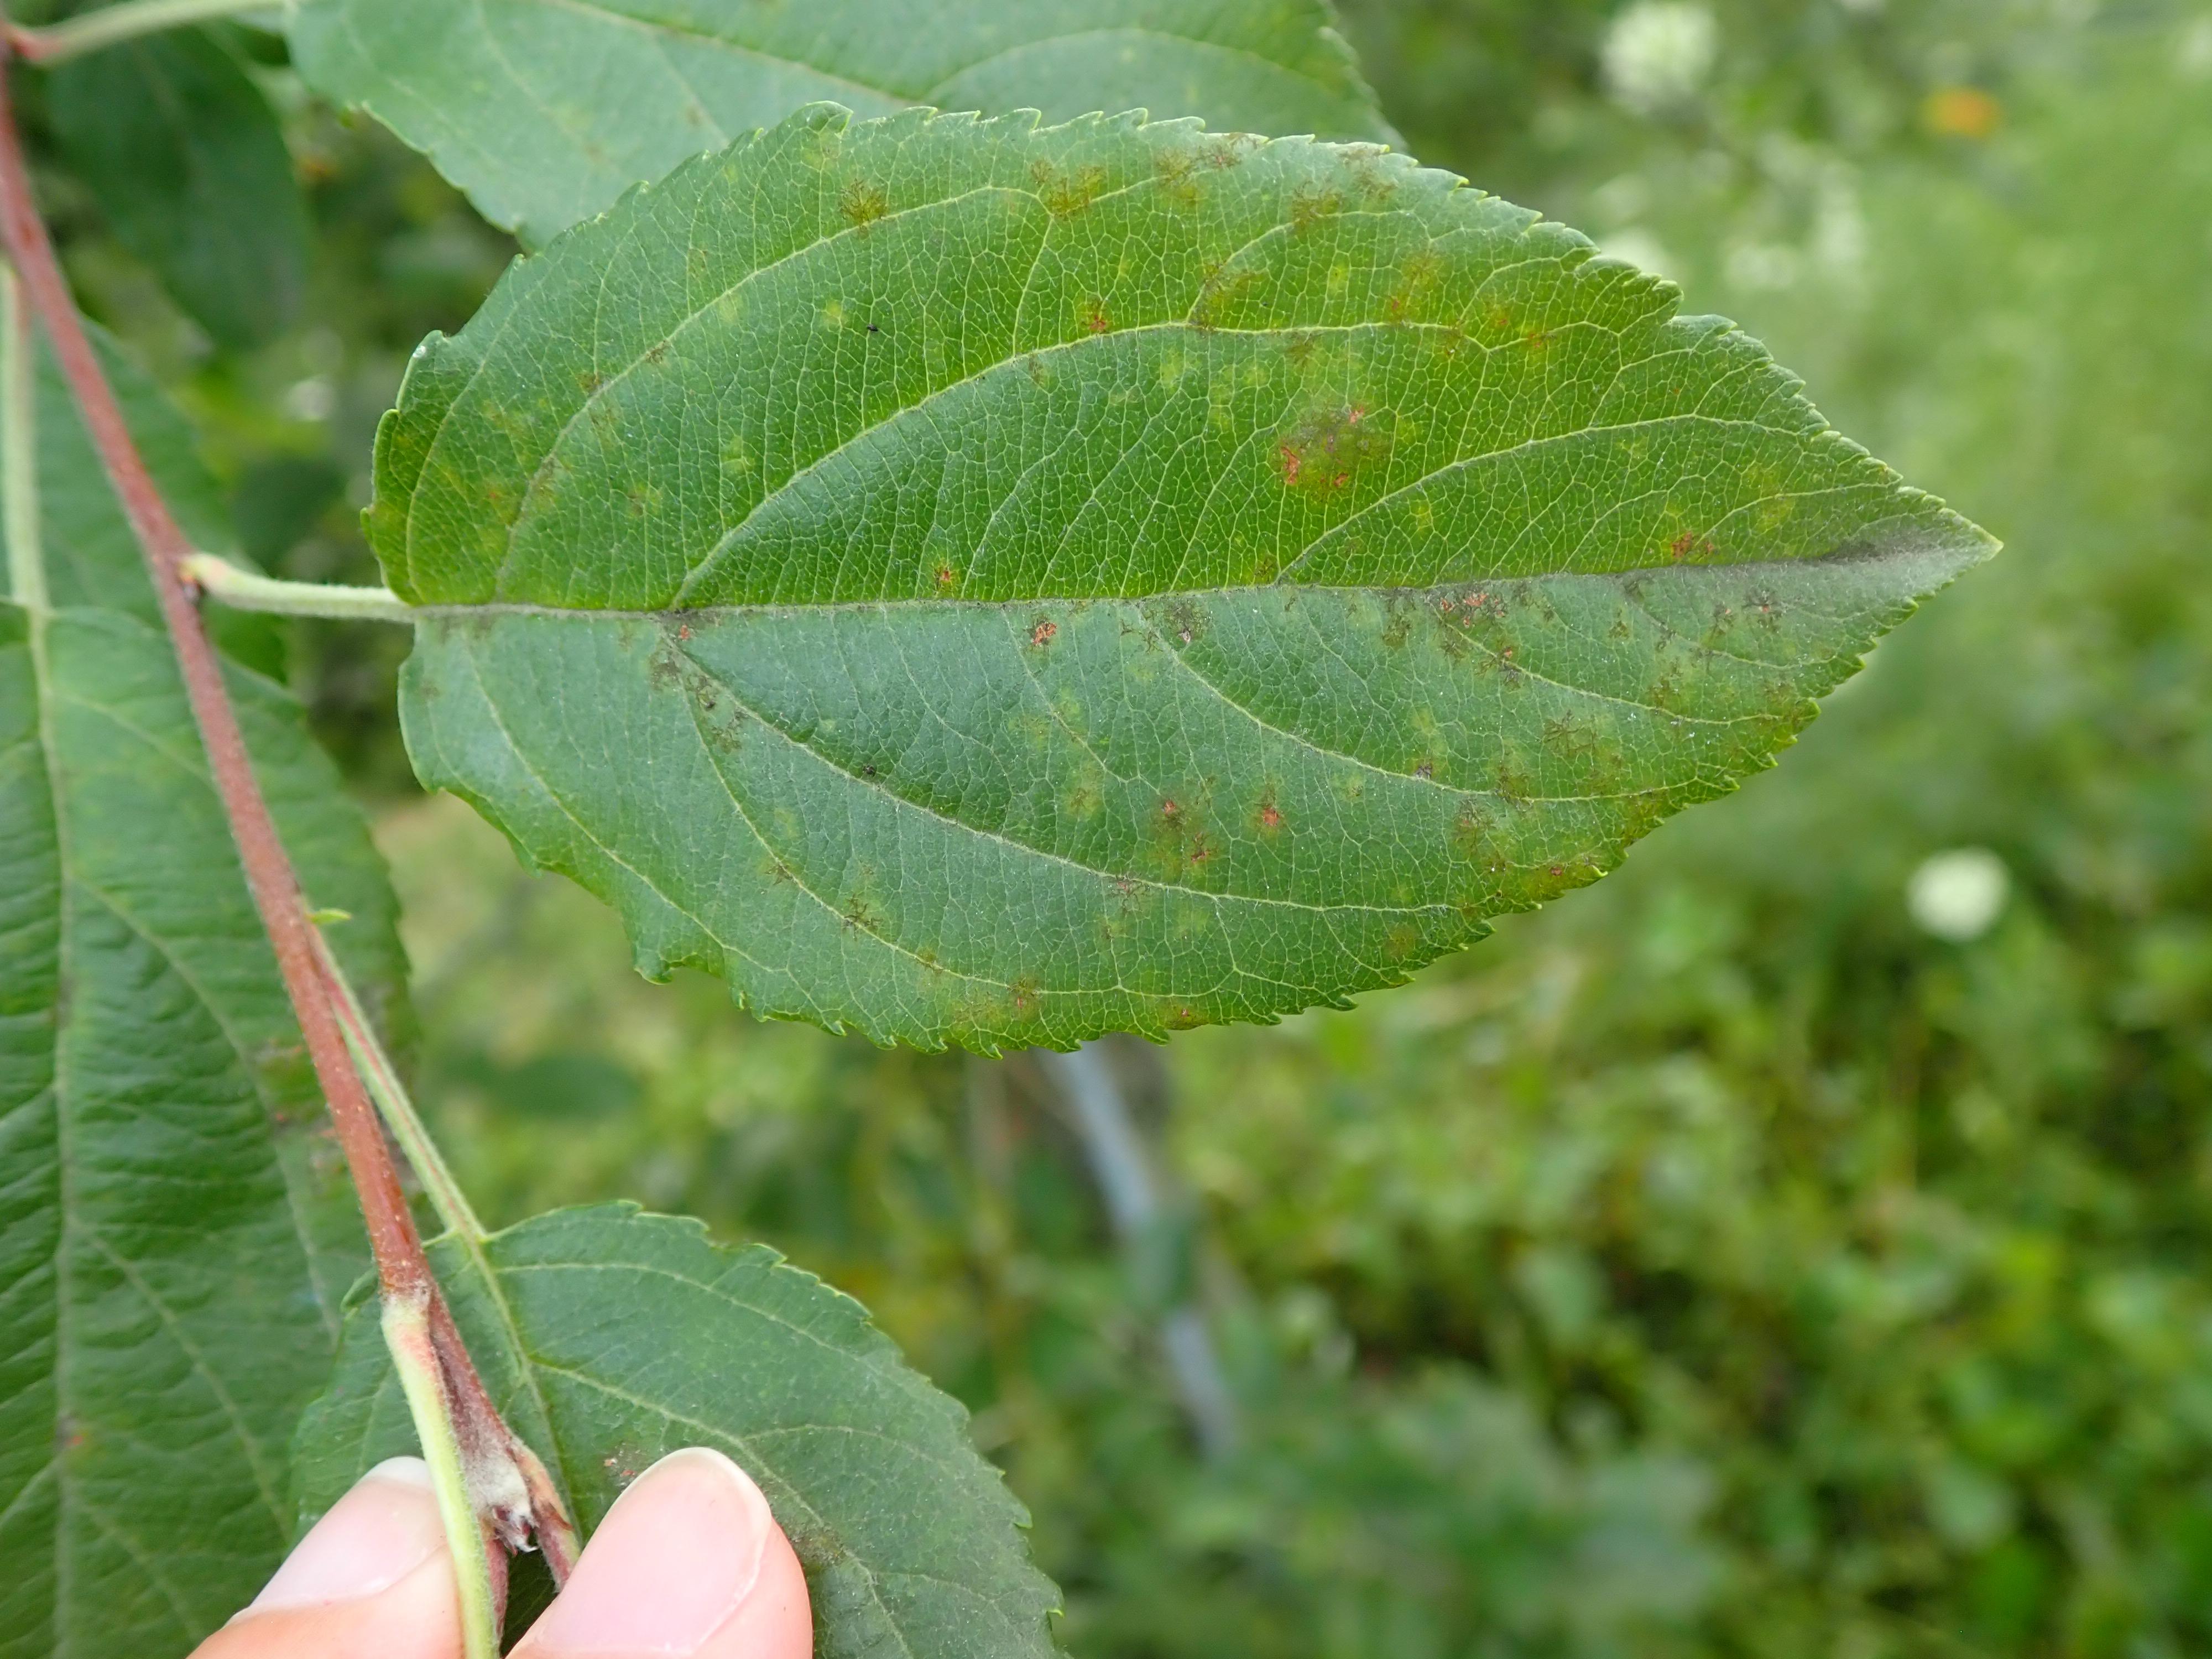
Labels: scab